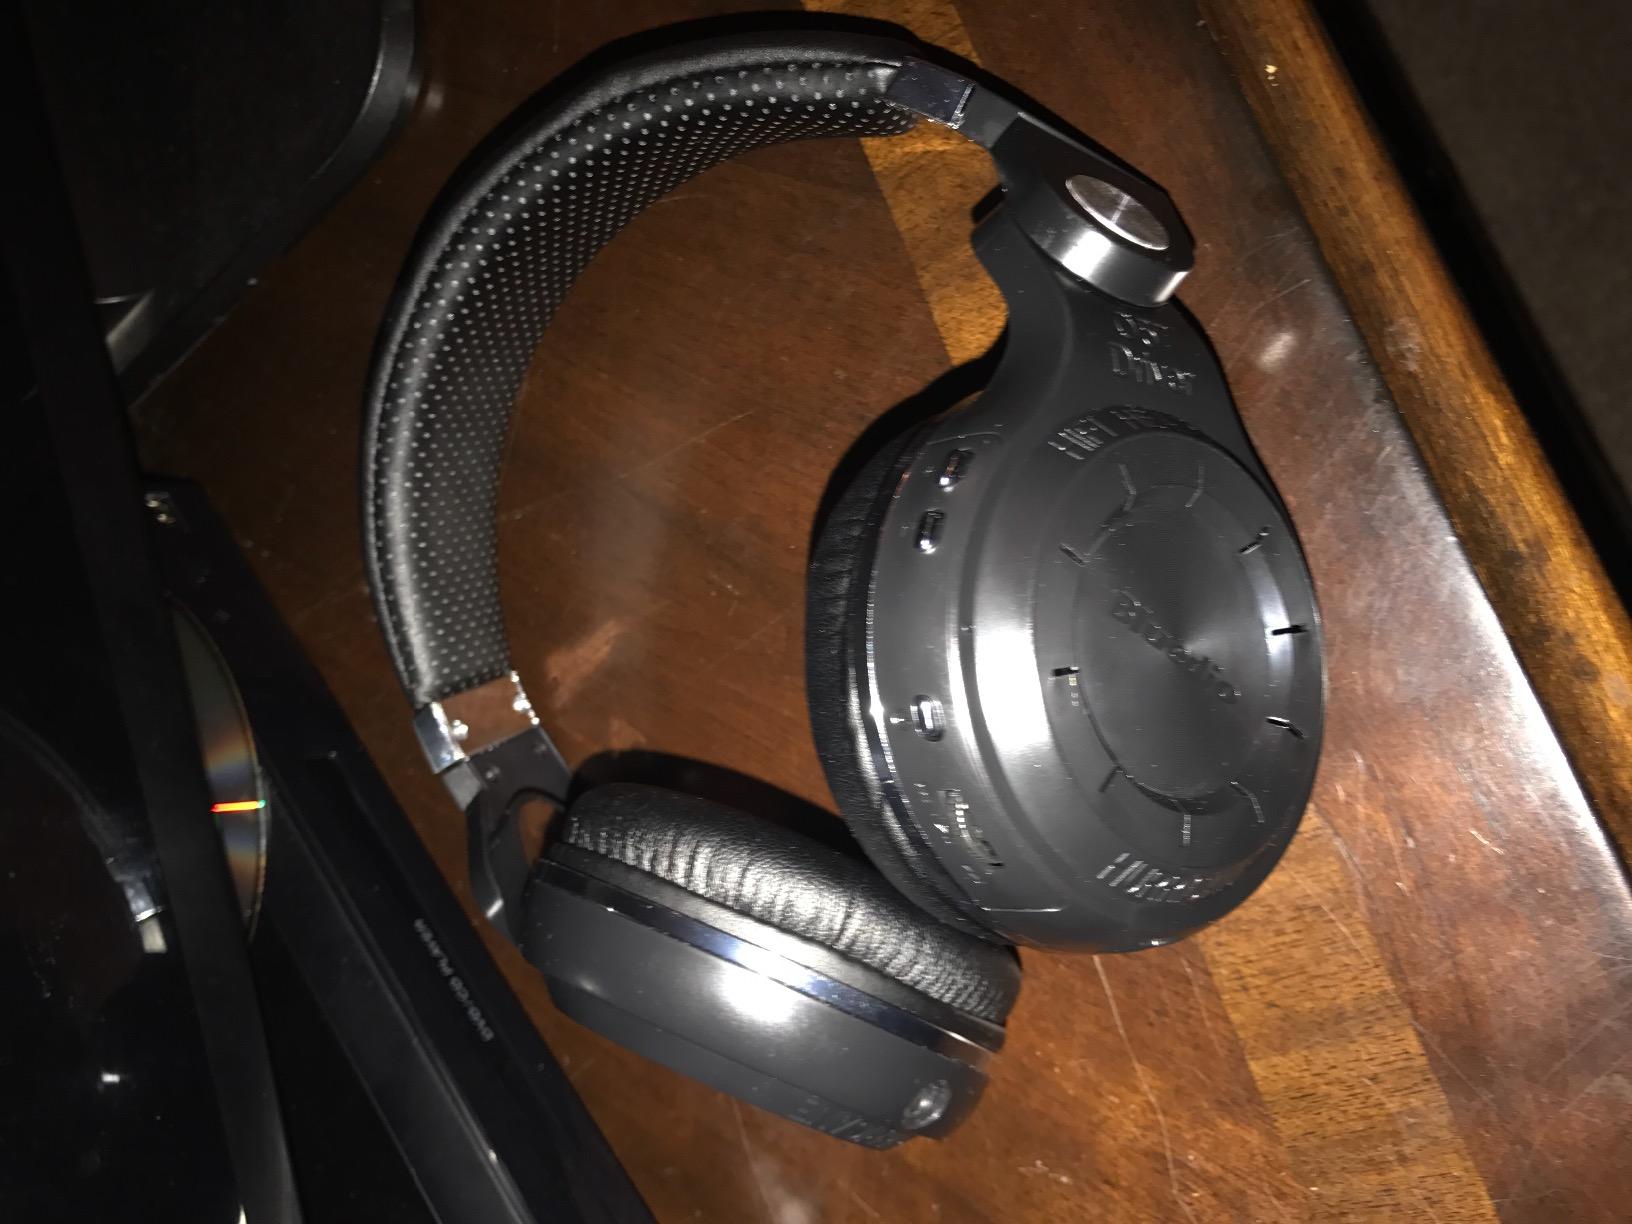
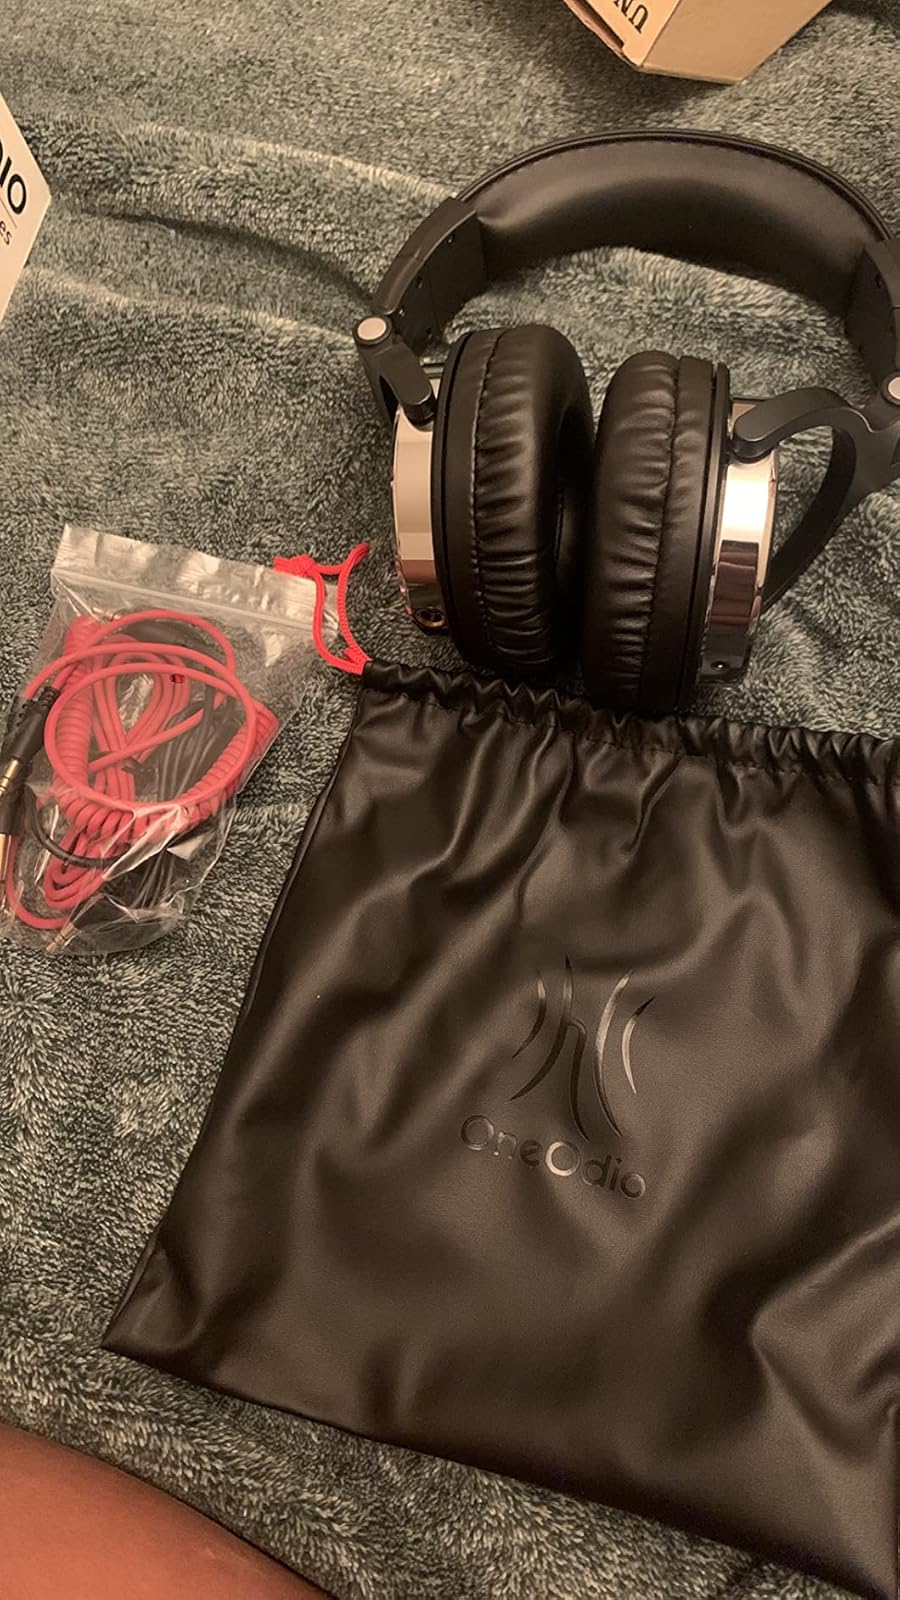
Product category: headphones
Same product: no